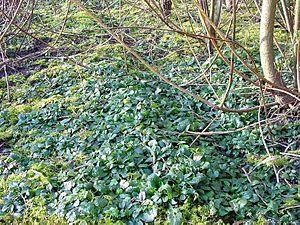
détail du sol après 3 ou 4 ans de taillis à courte rotation (TCR) de saules (clones), irrigué par l'eau de la station d'épuration de Villeneuve d'Ascq (dans le nord de la France), pour épuration finale de l'eau (nitrates, phosphates). (habituellement la coupe se fait de manière plus rapprochée). Ici les troncs sont déjà un peu gros pour une coupe facile. Ce taillis a servi à produire des copeaux de bois pour alimenter une chaudière-bois.
Le taillis à courte rotation, ou TCR, est une culture ligneuse et pérenne à usage énergétique.